James Stewart

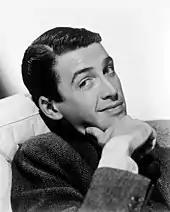

As a friend, mentor, and focus of his early romantic feelings, Margaret Sullavan had a unique influence on Stewart's life.